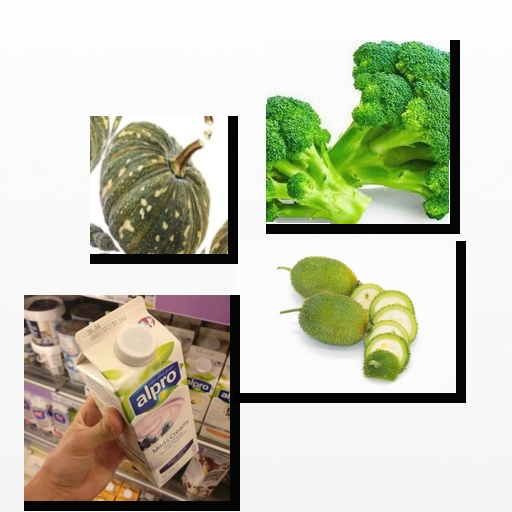
Food items: blueberry_soy_yogurt, broccoli, pumpkin, spiny_gourd